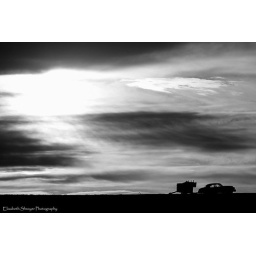
This is an abandoned car that sits up on a hill in Frannie, WY.